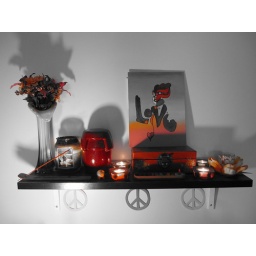
This is a shelf in my room. I used a red color accent